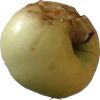
Label: Apple hit 1